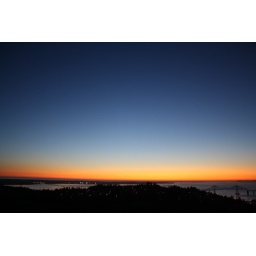
taken in astoria of the astoria bridge and/or the columbia river